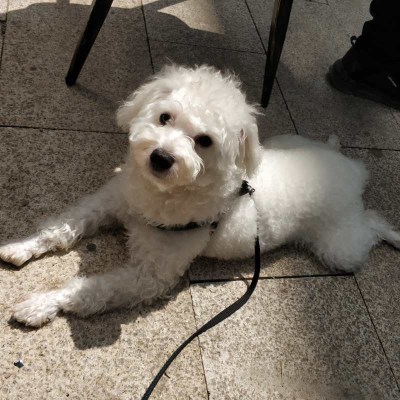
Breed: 3083-n000117-Bichon_Frise